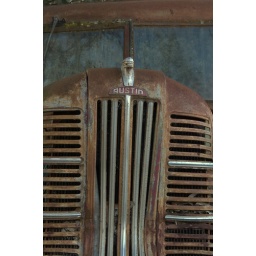
i still cant decide whether i like this in black and white or colour...